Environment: real
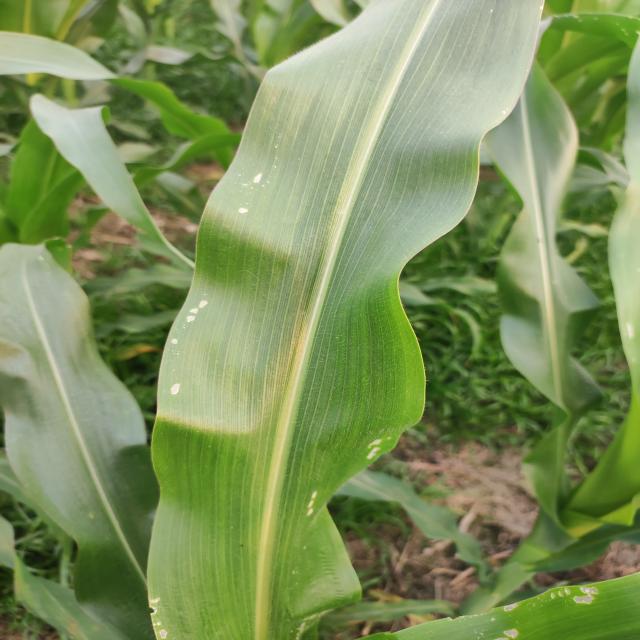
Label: fall_armyworm